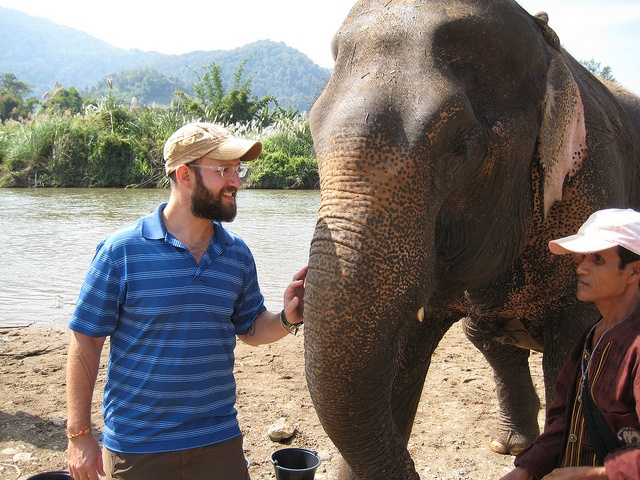
A man is petting the elephant on the trunk
Two men are standing next to an elephant.
A elephant with a few people around it.
A man and a woman are standing next to an elephant.
A man stands with his hand on an elephants trunk.